Abdul Salam Azimi

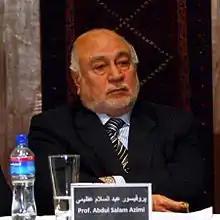
Azimi in 2009

Abdul Salam Azimi (born 1936) is an Afghan former judge who was the Chief Justice of Afghanistan and, as such, the head of the Afghan Supreme Court from August 2006 to October 2014, when he resigned his position.